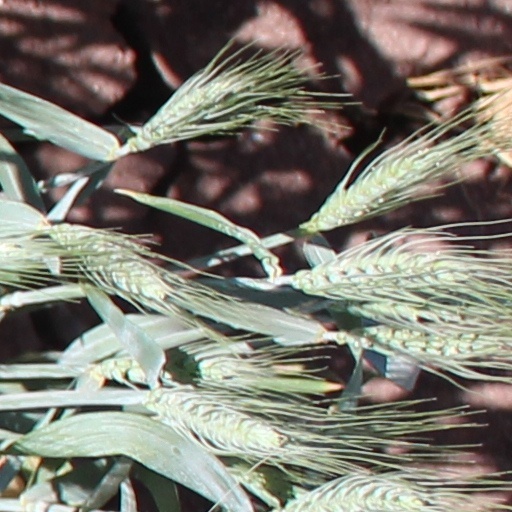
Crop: wheat